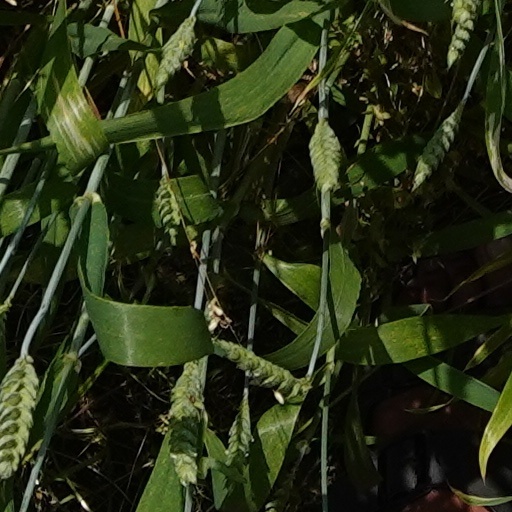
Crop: wheat